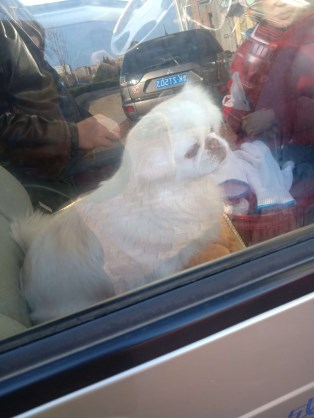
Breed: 480-n000125-Pekinese